Orthogenesis

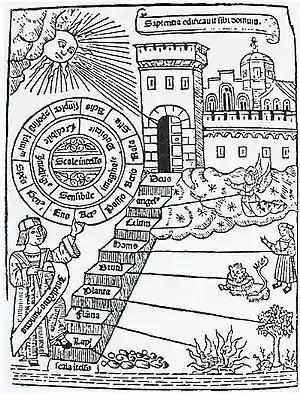
The mediaeval great chain of being as a staircase, implying the possibility of progress: Ramon Lull's "Ladder of Ascent and Descent of the Mind", 1305

The possibility of progress is embedded in the mediaeval great chain of being, with a linear sequence of forms from lowest to highest. The concept, indeed, had its roots in Aristotle's biology, from insects that produced only a grub, to fish that laid eggs, and on up to animals with blood and live birth. The medieval chain, as in Ramon Lull's "Ladder of Ascent and Descent of the Mind", 1305, added steps or levels above humans, with orders of angels reaching up to God at the top.